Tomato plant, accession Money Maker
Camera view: bottom (45 deg); turntable rotation: 330 degrees
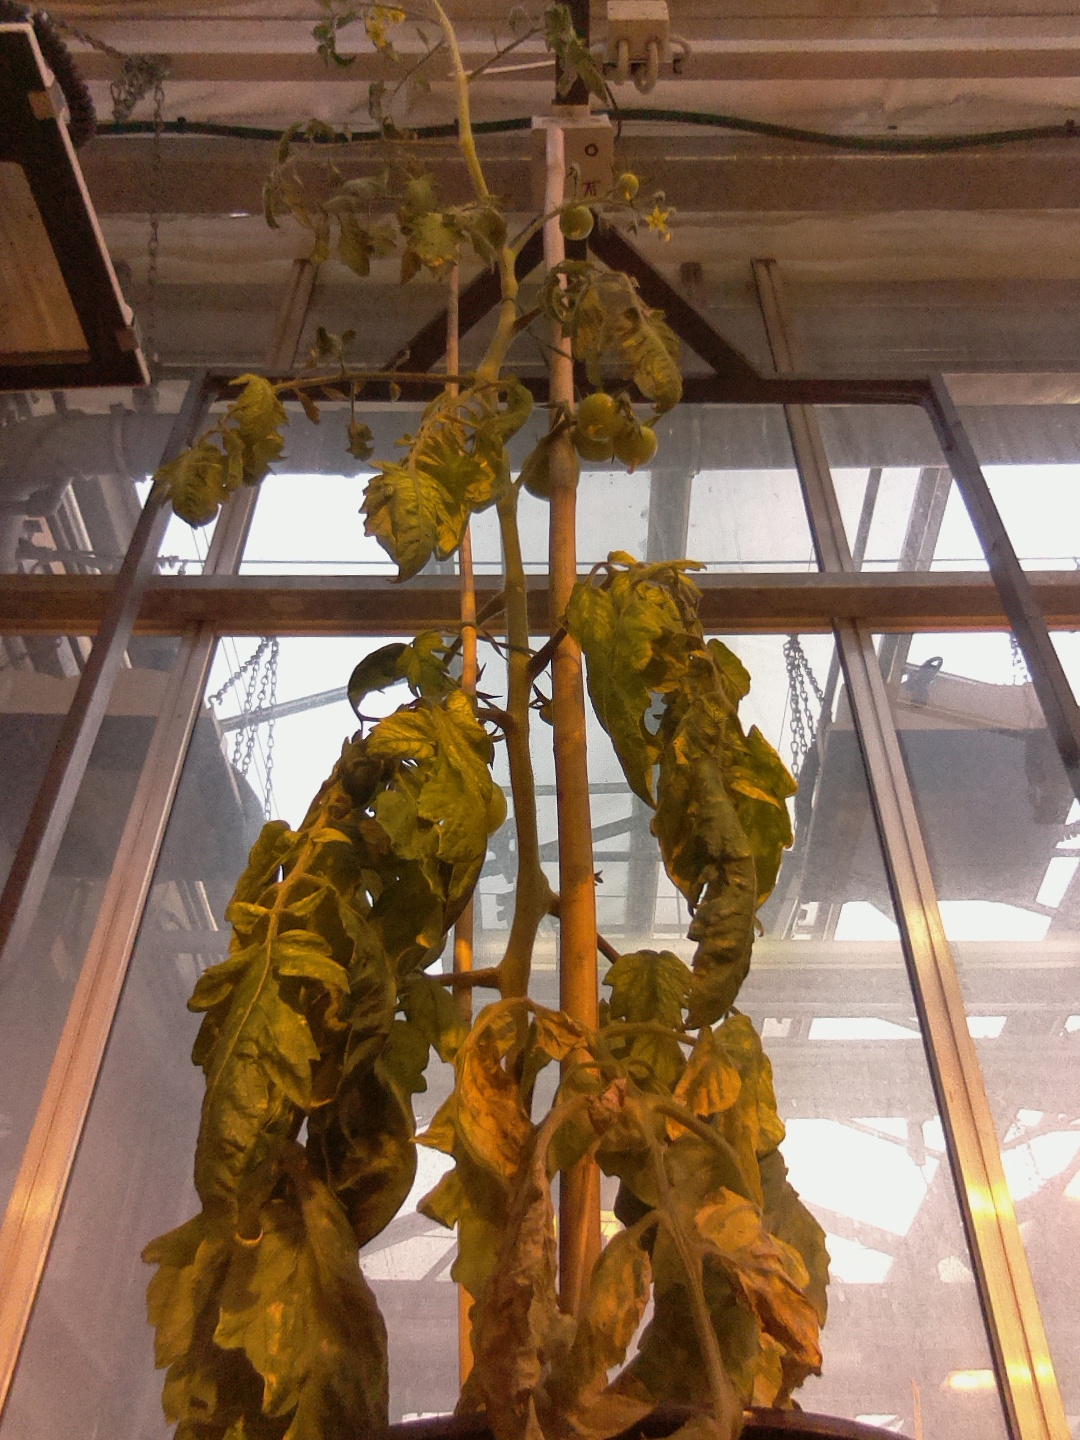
BBCH growth stage 76: 60%-70% of final fruit size